Surf culture

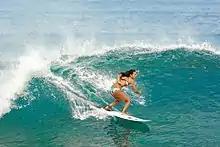
Hawaiian surfer on the North Shore near Sunset Beach (Paumalū)

Various surfing communities organize and take part in "paddle outs", i.e., memorial services for fallen surfers, sometimes on the anniversary of passing such as the Eddie Aikau memorial service held annually at Waimea Bay, Hawaii. Participants in the memorial service paddle out to a suitable location with flower leis around their necks or with loose flowers (sometimes held between their teeth). The participants then get into a circular formation, hold hands, and silently pray. Sometimes they will raise their clasped hands skyward before tossing their flowers or leis into the center of the ring. Afterward, they paddle back toward the beach to begin their surf session. Often these services take place at sunrise or sunset. In locations with a pier, such as Huntington Beach, Orange County, California, the service can take place near the end of the pier so that any non-surfers, such as elderly relatives, can watch and participate. Often the participants on the pier will throw down bouquets of flowers into the center of the ring.